Packard V-1650 Merlin

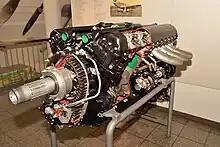
Packard V-1650 in Deutsches Museum München

At the outbreak of World War Two, the British aviation industry expanded greatly. There was great need for the Rolls-Royce Merlin engine with shadow factories being established in Crewe, Manchester, and Glasgow. This was not enough to meet increasing demand with the British government looking to expand production using U.S. manufacturers. An agreement was reached between Rolls-Royce and the Packard Motor Car Company in September 1940 to manufacture the Merlin under license, with a $130,000,000 order being placed. The first Packard-built engine, designated V-1650-1, ran in August 1941.